Dresden Hauptbahnhof

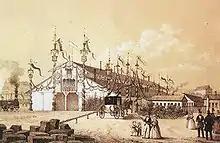
The opening of the temporary entrance building of the Bohemian station in 1851

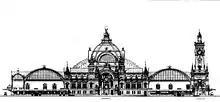
This building, which was built from 1861 to 1864, replaced the temporary station building

The opening ceremony took place on 6 April 1851, coinciding with the extension of the line to Bodenbach (now Děčín). A year later the opening of the Marienbrücke (Maria Bridge) for road and rail traffic on 19 April 1852 allowed the operation of traffic through the Bohemian station to the Leipziger station and the Silesian Station on the Neustadt side of the Elbe.